Bounce (Iggy Azalea song)

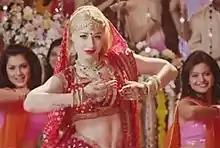
A screenshot from the video, with Azalea in a red sari and bindi inspired by the Bollywood disco era

The video opens with a bird's-eye view of Mumbai, with Azalea's name and "Bounce" in large yellow text. Scenes with local residents include a young Indian boy and children playing cricket. Azalea, in a gold bodysuit and Indian inspired clothing, slouches atop an Indian elephant. The song begins with Azalea and a troupe of female Indian dancers entering a darkened Bollywood set for a traditional Indian wedding. Azalea and the dancers, in traditional red saris with bindis, begin belly dancing and modernised Indian dance routines. The scene is intercut with snippets of Azalea walking and dancing in Mumbai's slums. On the Bollywood set, a large Indian family are seen celebrating, drinking and dancing. Azalea (in a green sari) dances in a garden, rides an elephant along city streets and travels in an auto rickshaw, wearing a printed silk blouse, with the wind blowing through her hair. Now in a blue sari, she lies on the elephant, gesturing with her hands and dancing next to Indian children on a cluttered platform.